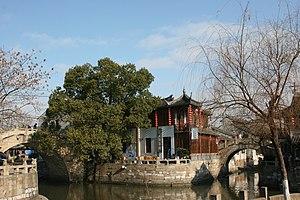
Fengjing est une ville localisée dans le district de Jinshan, Shanghai, en Chine. Ancienne ville d'eau, il s'agit également d'une ville possédant une zone industrielle. C'est un centre pour la peinture paysanne Jinshan.